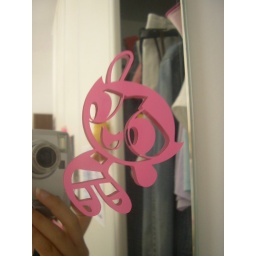
Powerpuff girls pink in mirror